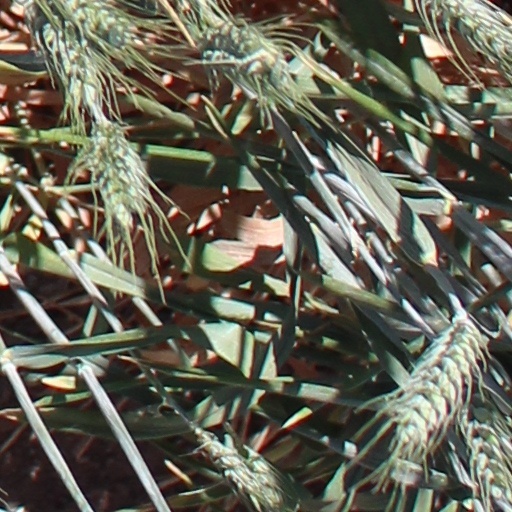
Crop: wheat